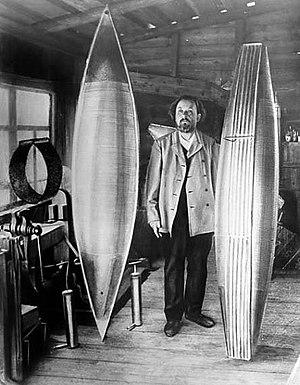
Constantin Édouardovitch Tsiolkovski, né le 5 septembre 1857 à Ijevskoïe, dans la région de Riazan et mort le 19 septembre 1935 à Kalouga, est un scientifique russe puis soviétique considéré comme le père et le théoricien de la cosmonautique moderne.